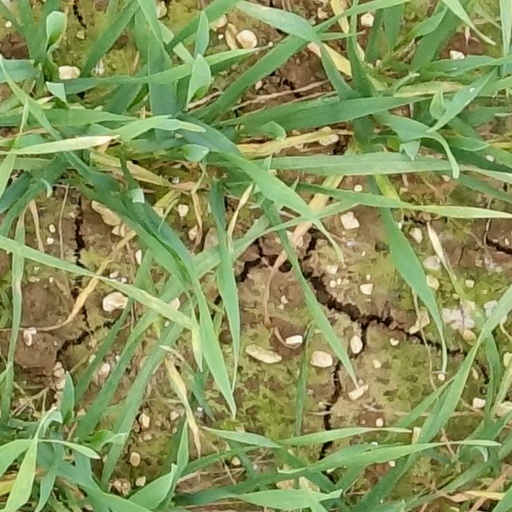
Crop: wheat